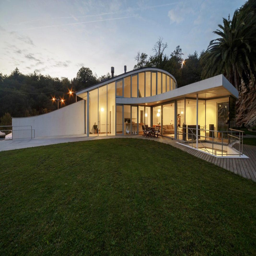
particular design of a house using white concrete wall that protects it replaced by a glazed closure